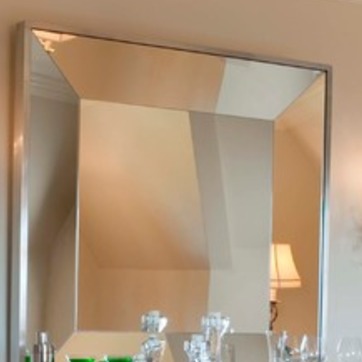
Material: mirror